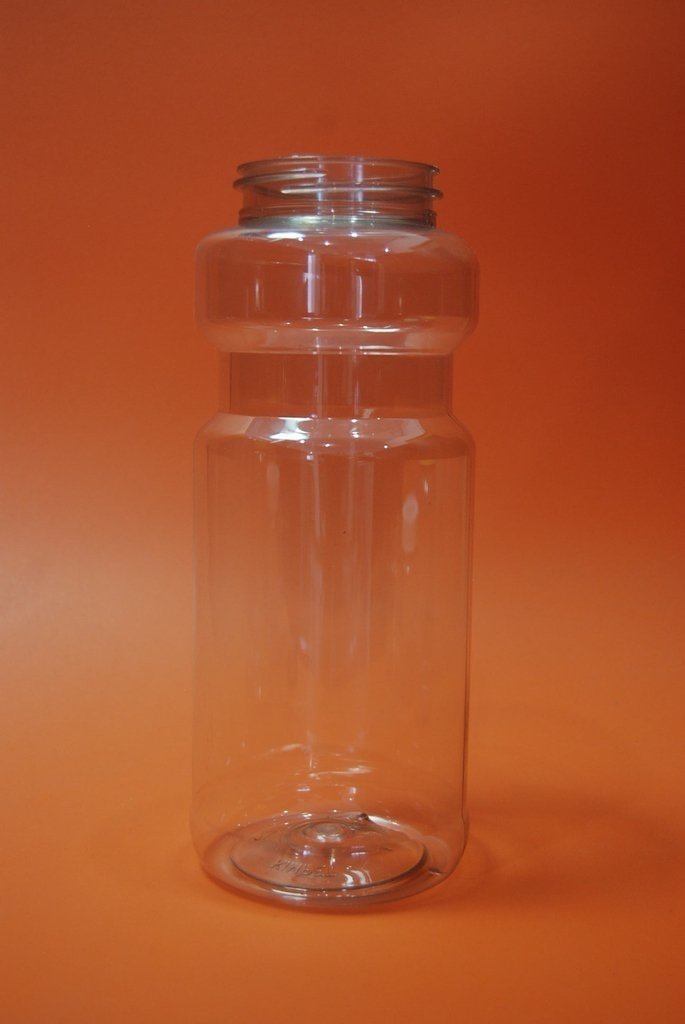
Label: glass